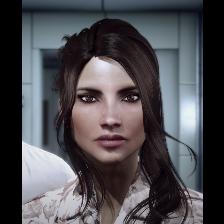
Label: Human